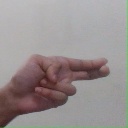
अक्षर: ह